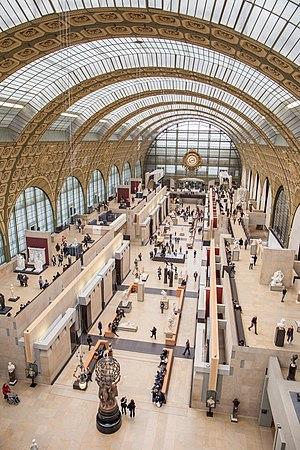
Hall principal du Musée d'Orsay
Le musée d’Orsay est un musée national inauguré en 1986, situé dans le 7ᵉ arrondissement de Paris le long de la rive gauche de la Seine. Il est installé dans l’ancienne gare d'Orsay, construite par Victor Laloux de 1898 à 1900 et réaménagée en musée sur décision du Président de la République Valéry Giscard d'Estaing. Ses collections présentent l’art occidental de 1848 à 1914, dans toute sa diversité : peinture, sculpture, arts décoratifs, art graphique, photographie, architecture, etc. Il est l’un des plus grands musées d’Europe pour cette période.